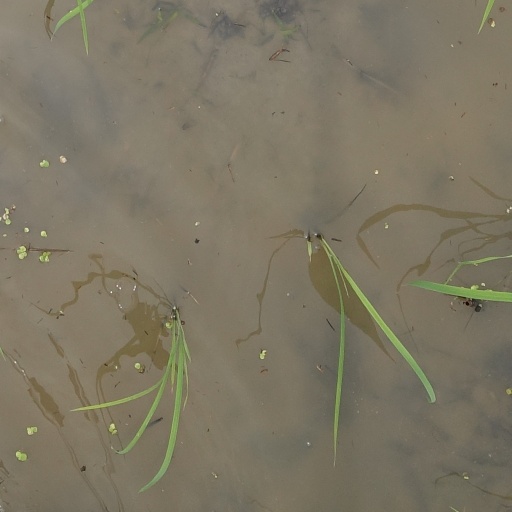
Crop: rice